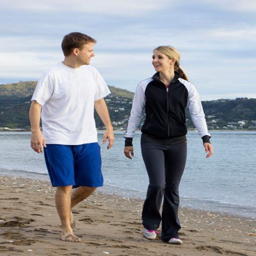
taking a walk might be one of the best things you can do if you have diabetes .